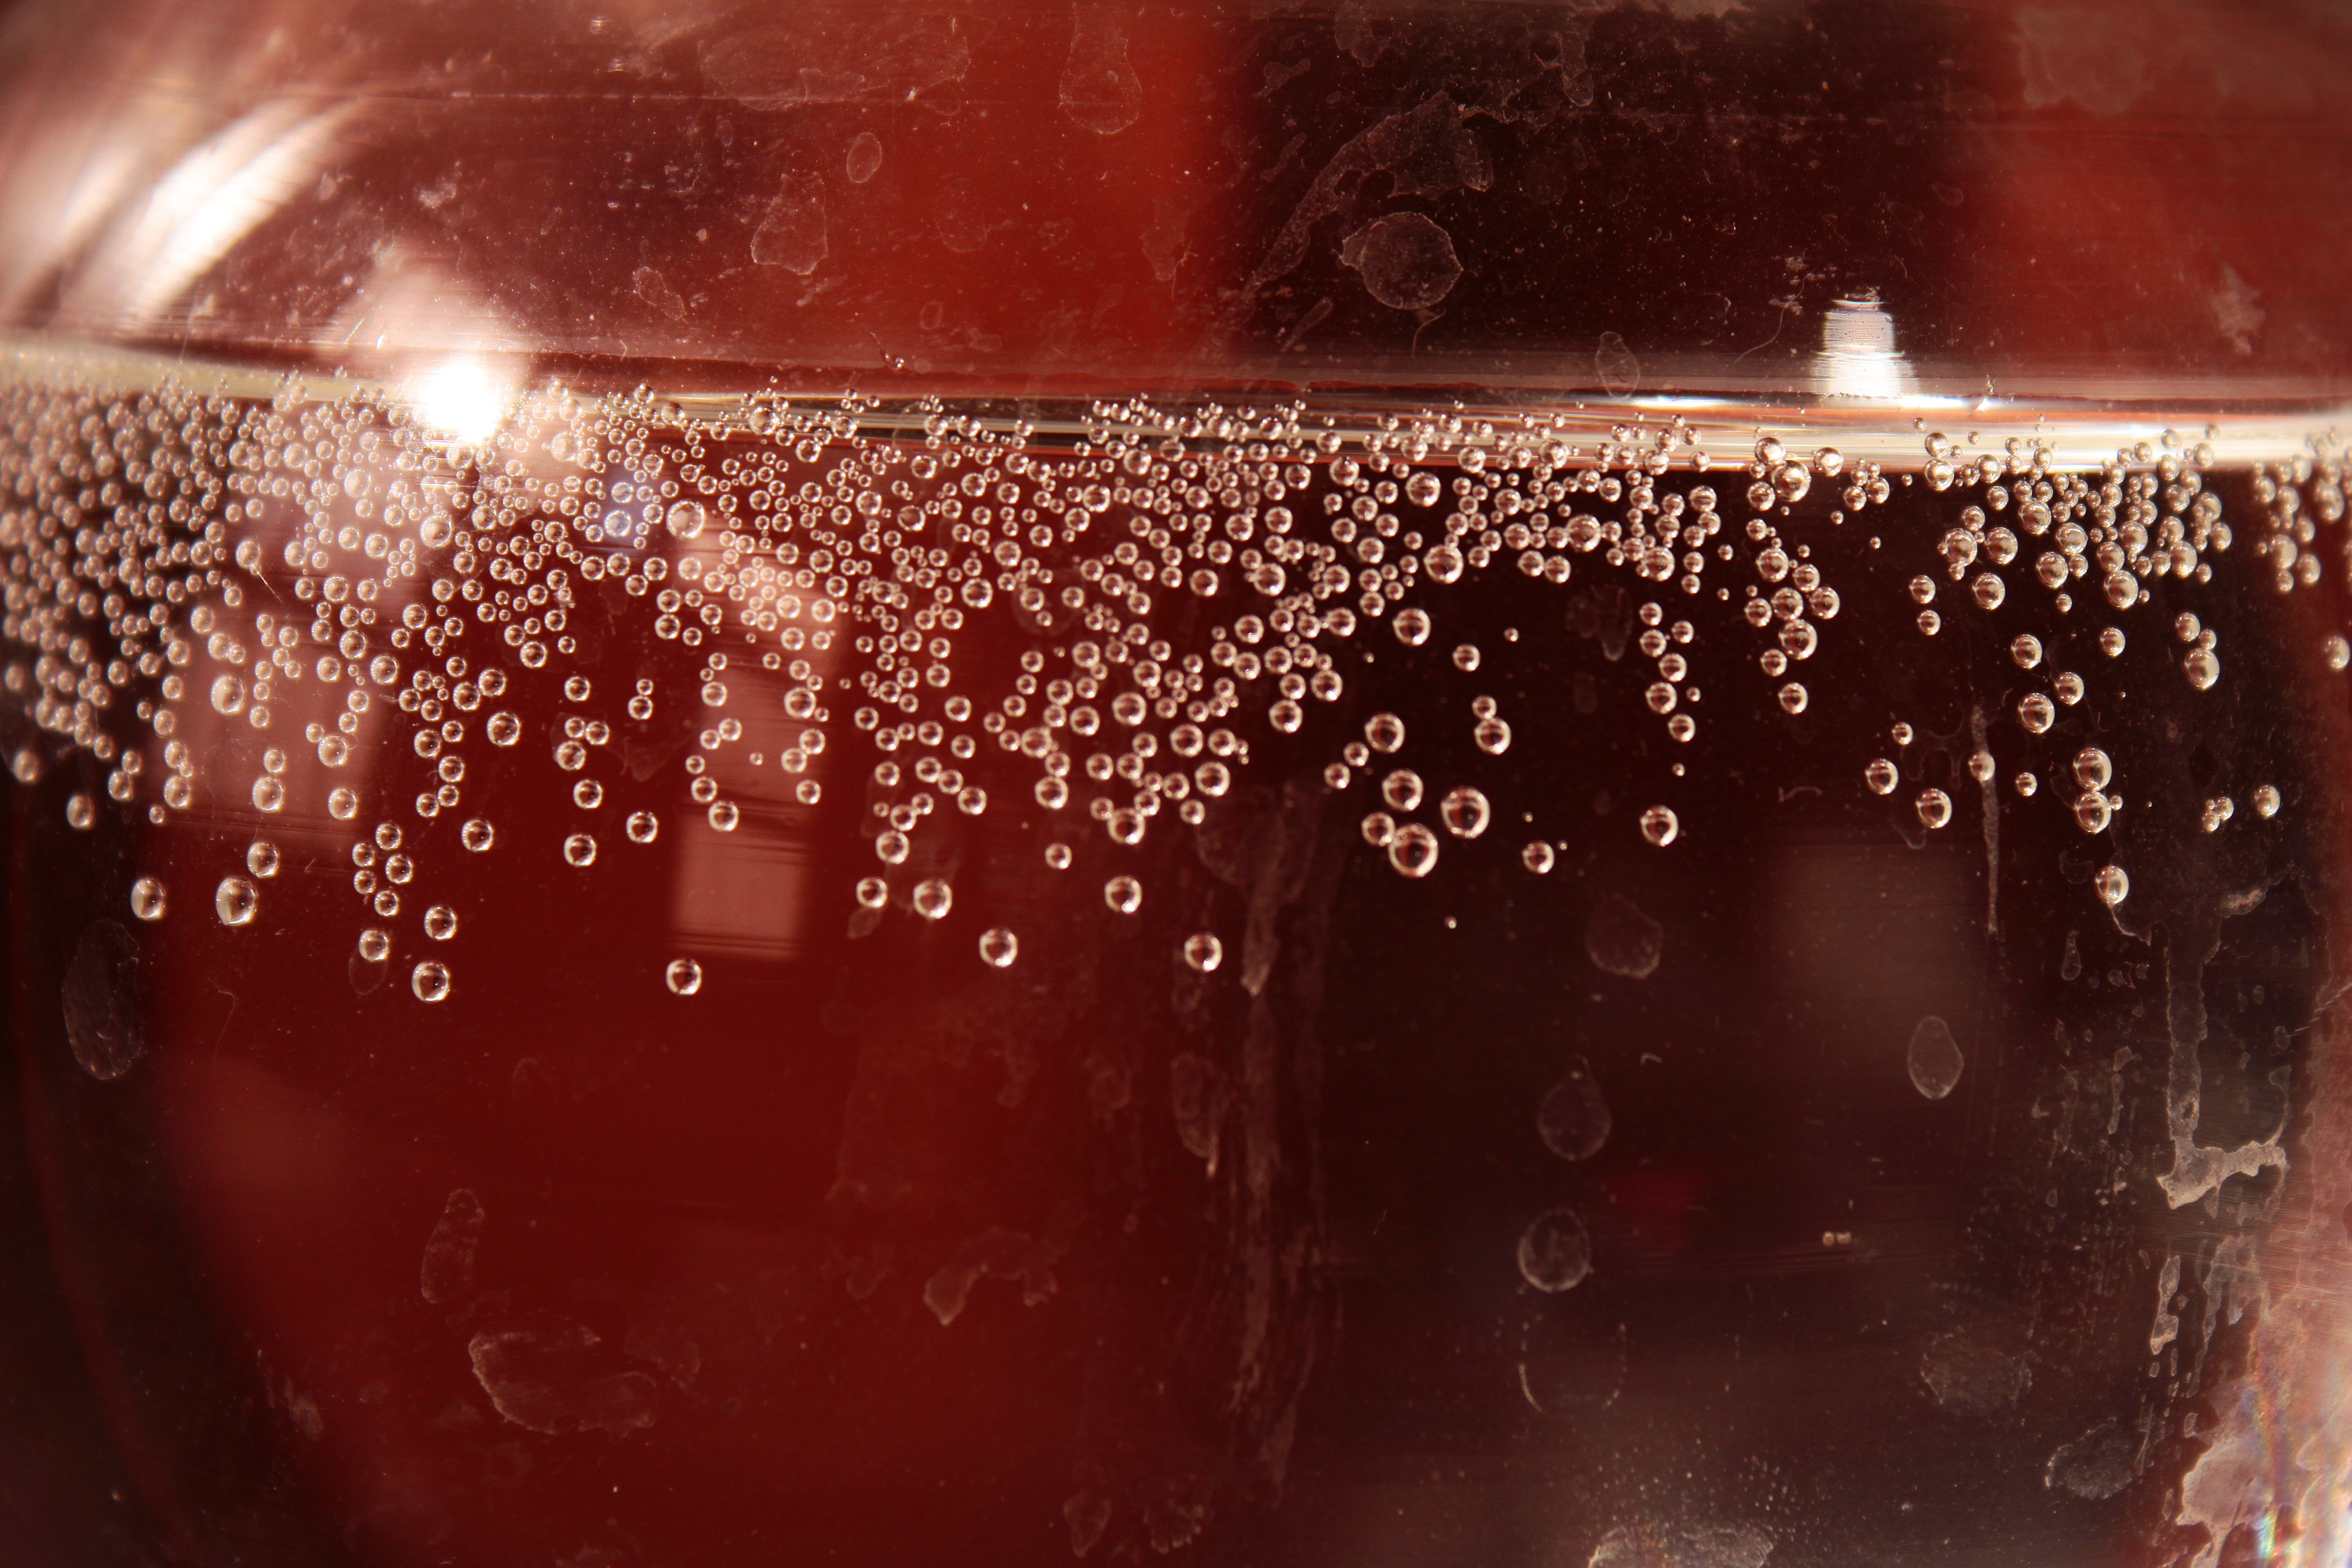
water, drop, light, night, photography, air, glass, reflection, red, color, drink, dirty, darkness, black, close up, bubbles, shape, freezing, macro photography